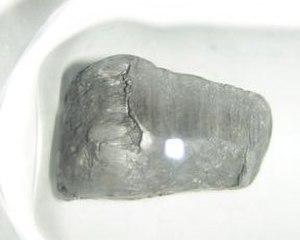
On dénombre 118 éléments chimiques ayant été observés, dont seulement 90 qui se rencontrent dans le milieu naturel.